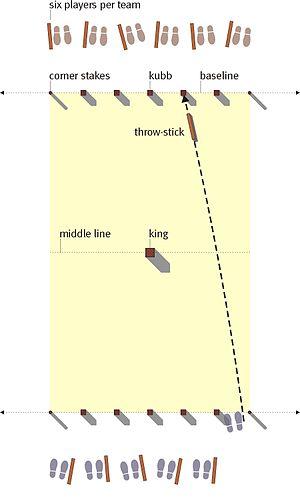
Le jeu de Kubb est une combinaison de jeu de quilles, de lancer de fer-à-cheval et d'échecs. Le mot « Kubb » signifie bloc de bois en dialecte du Gotland.